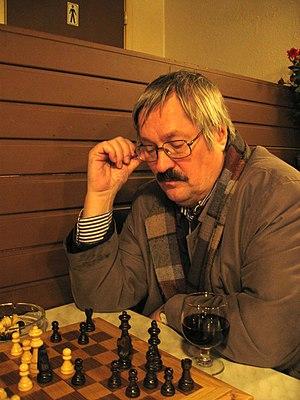
Pentti Saaritsa est un poète et traducteur finlandais.